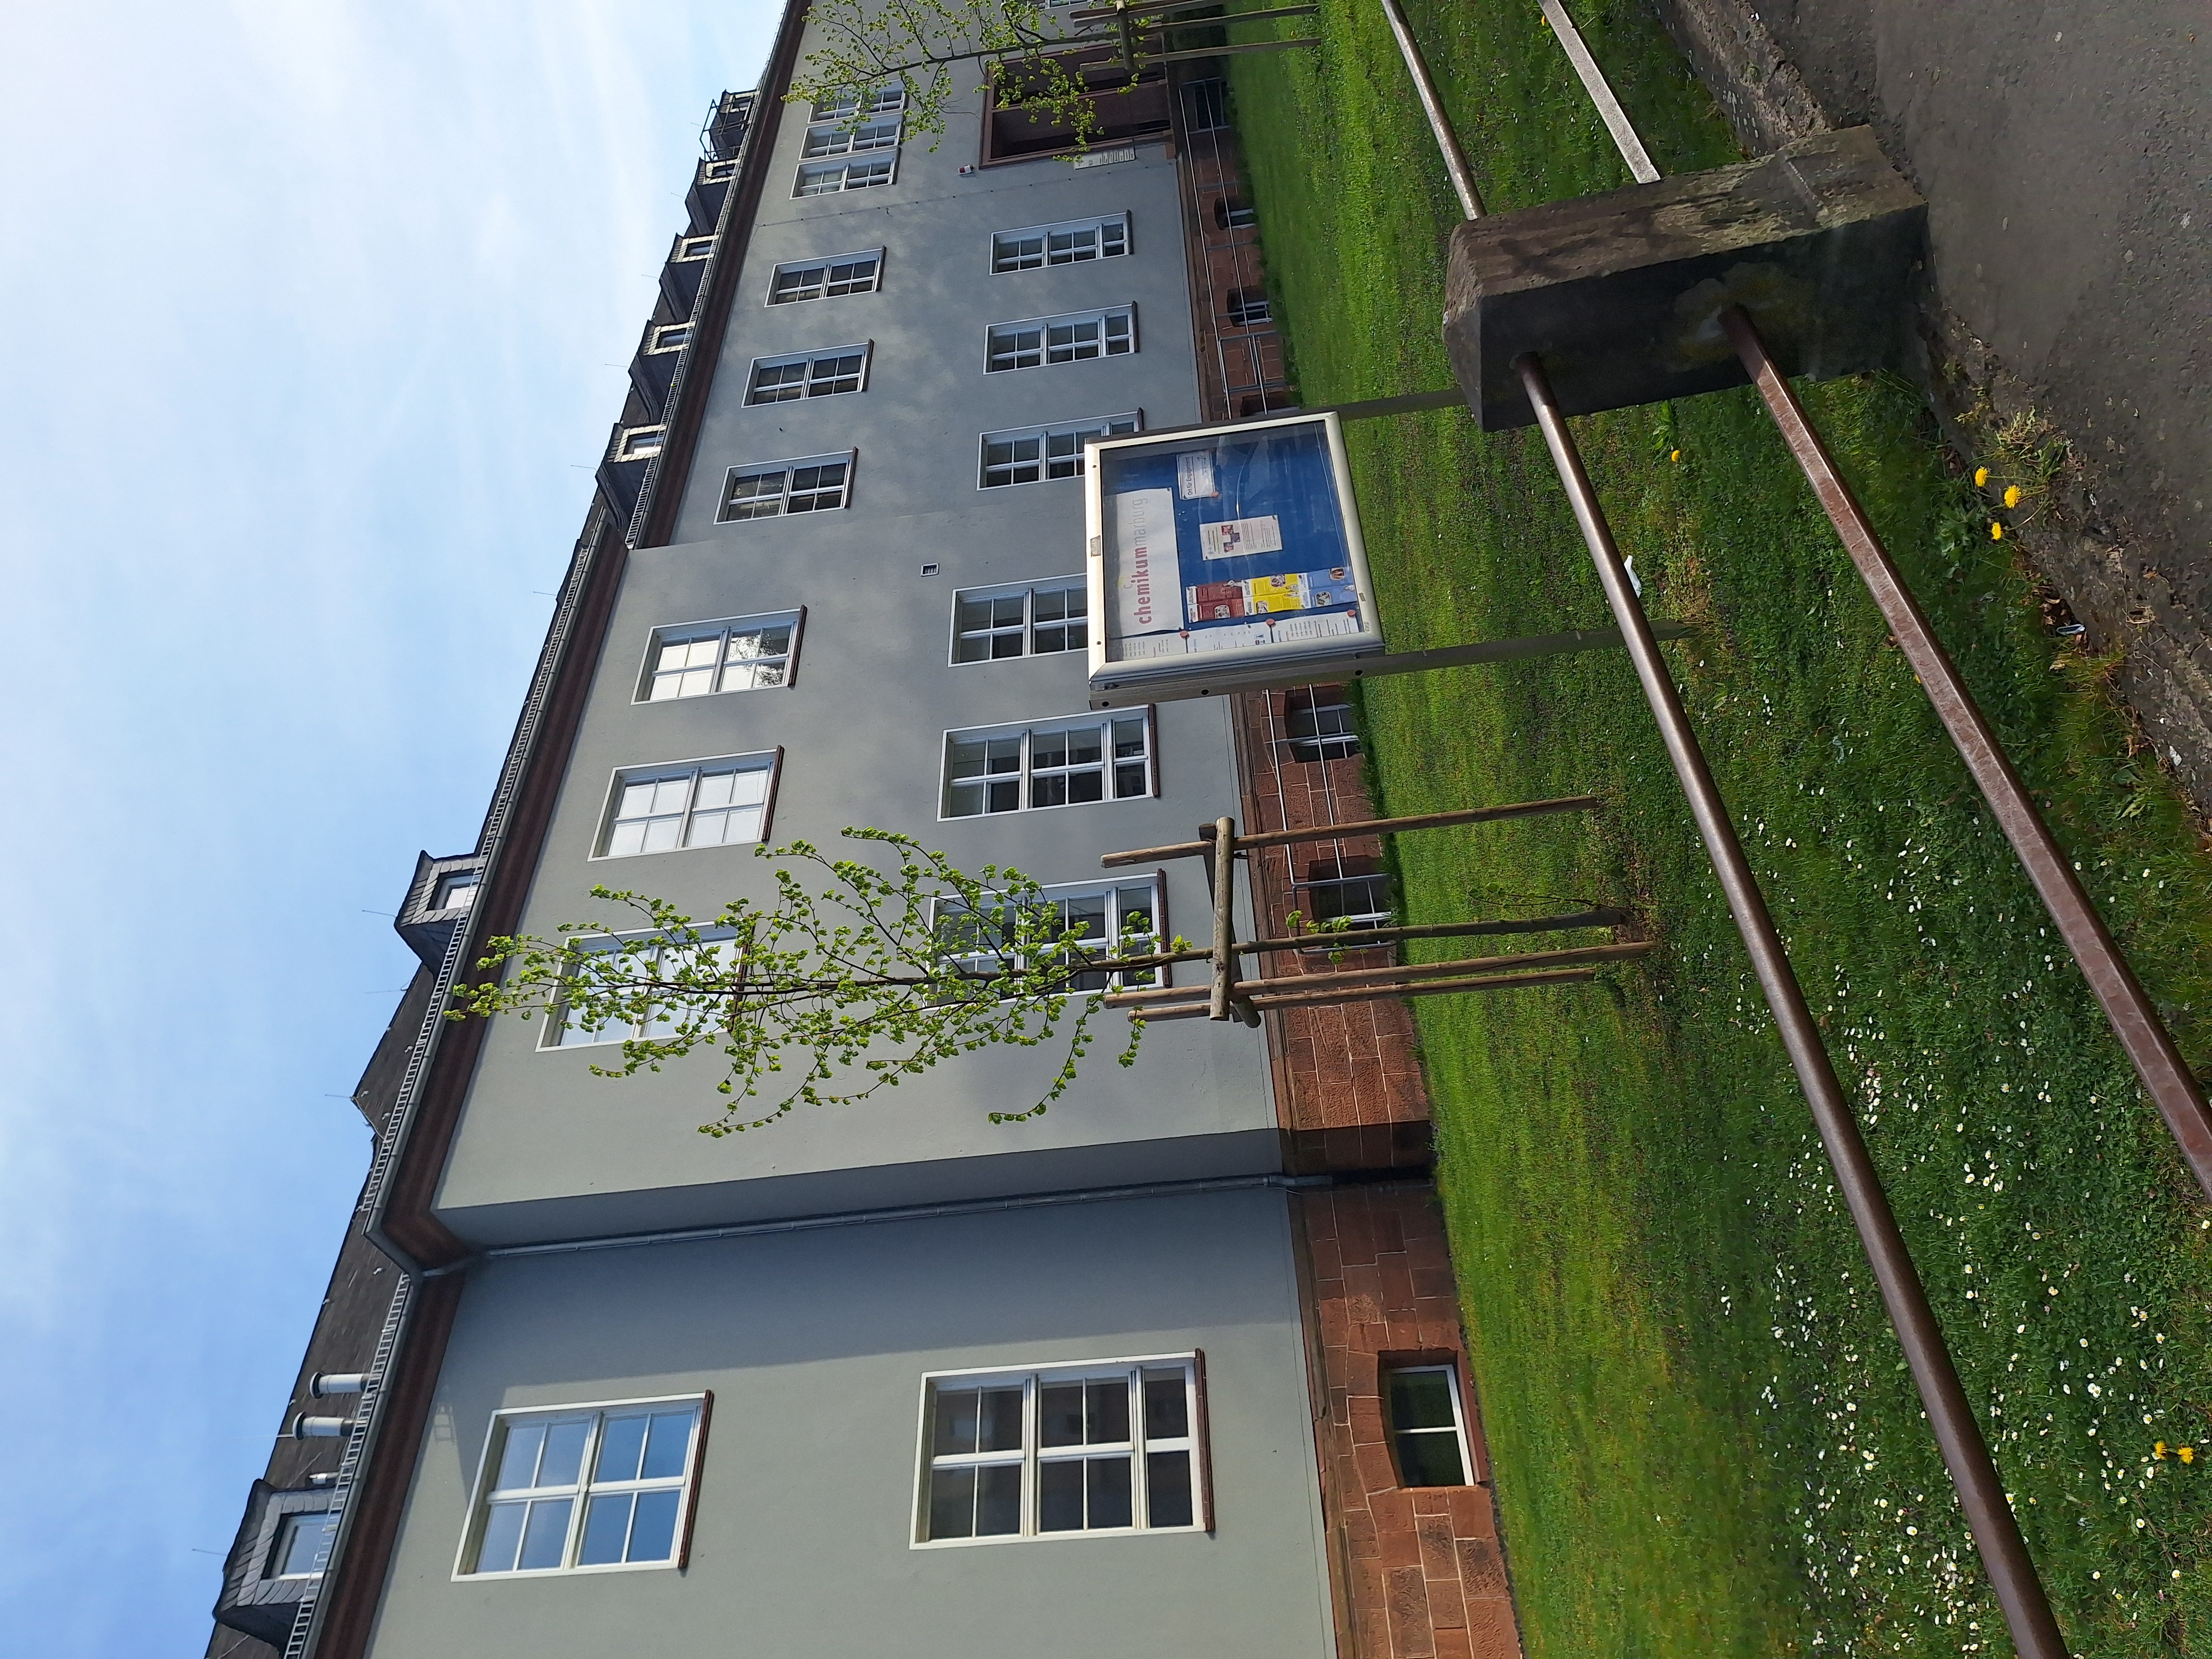
Building: Bahnhofstraße 7